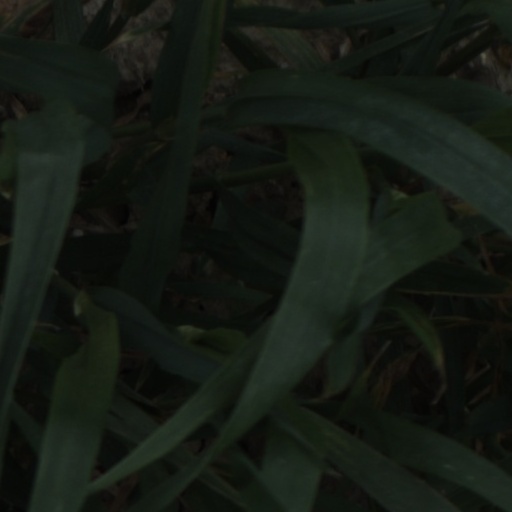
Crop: wheat